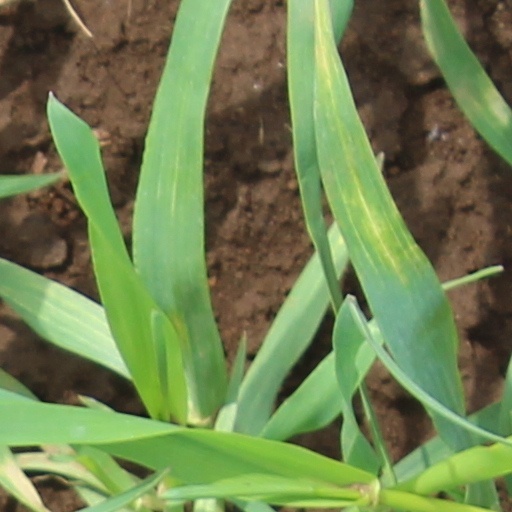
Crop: wheat